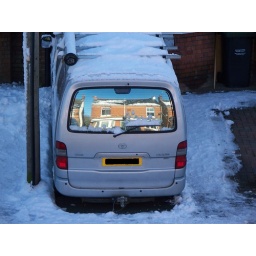
A reflection of our house in the security film of the van parked opposite.